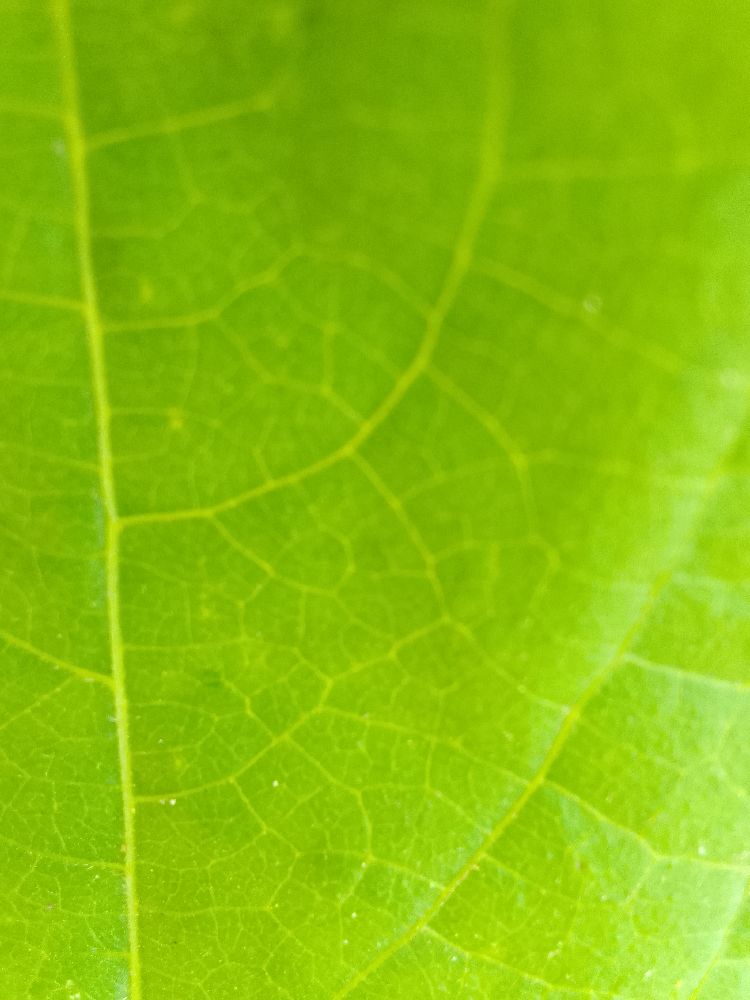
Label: healthy